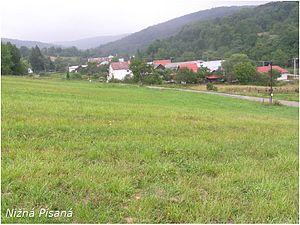
Nižná Pisaná est un village de Slovaquie situé dans la région de Prešov.